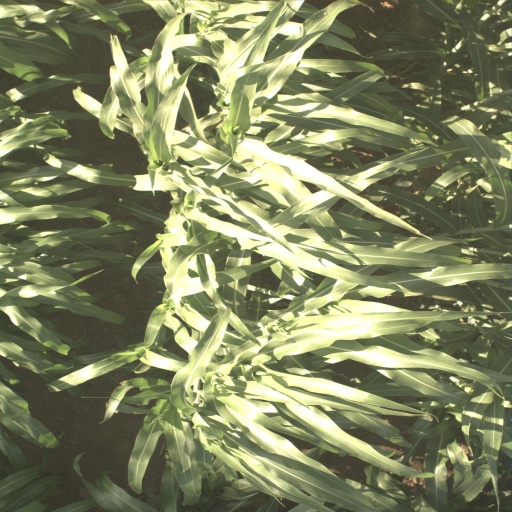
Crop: sorghum